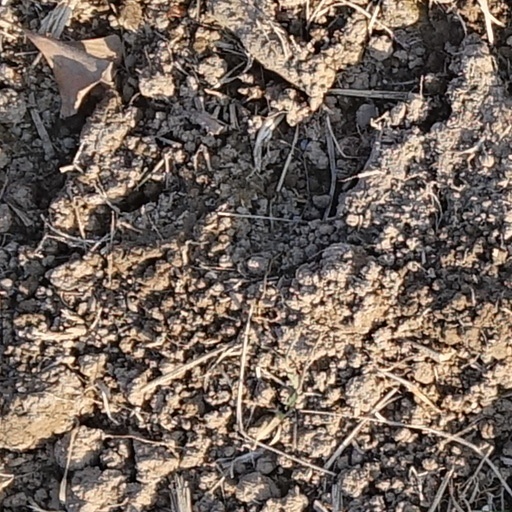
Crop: wheat